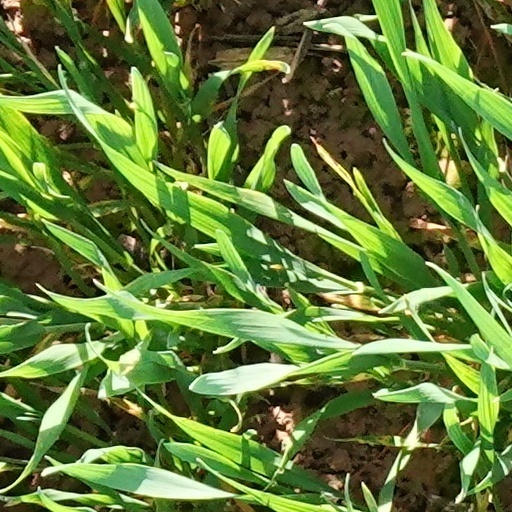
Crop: wheat